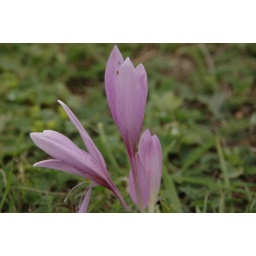
This flower is specific for the Spring in the mountains but if the Automn is tender and long it florishes again.